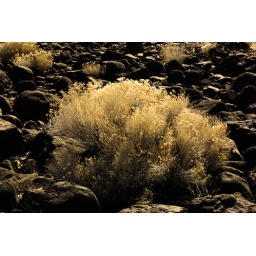
Golden sage brush against the black basalt rocks at the Spiral Jetty location on the Great Salt Lake.